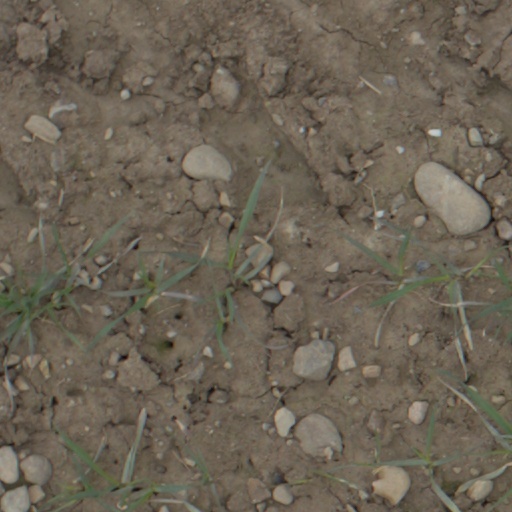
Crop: wheat